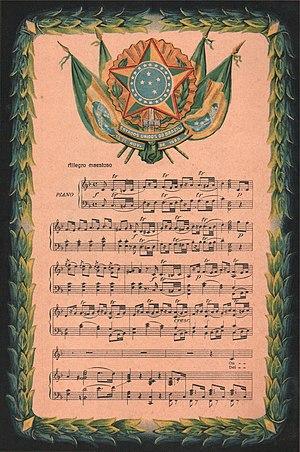
Hino Nacional Brasileiro est l'hymne national du Brésil. Il a été composé par Francisco Manuel da Silva, paroles de Joaquim Osório Duque Estrada et été adopté en 1922.